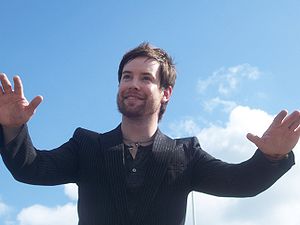
American Idol / Billedgalleri
American Idol er en amerikansk sangkonkurrence, der i Danmark vises på TV3. Programmet har indtil videre kørt i 15 sæsoner i USA. Programmet er en amerikansk version af den britiske tv-succes Pop Idol, der er skabt af Simon Fuller